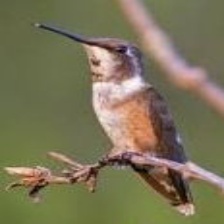
Species: AMETHYST WOODSTAR
Scientific name: CALLIPHLOX AMETHYSTINA
ImageNet parent category: hummingbird